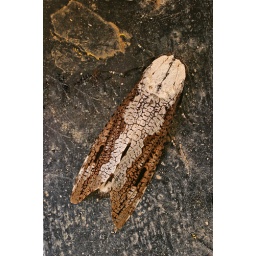
A large moth-like creature spotted in Fraser's Hill in Pahang, Malaysia.